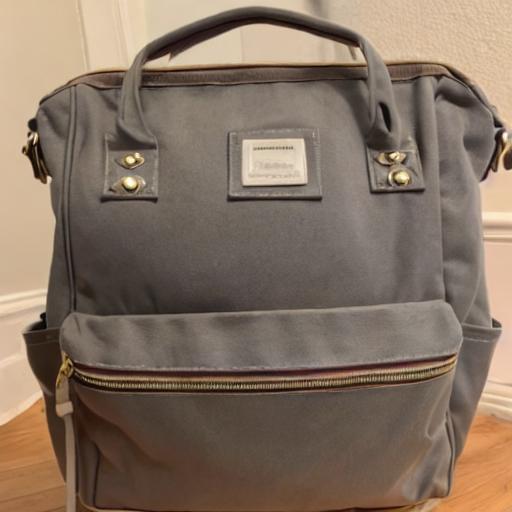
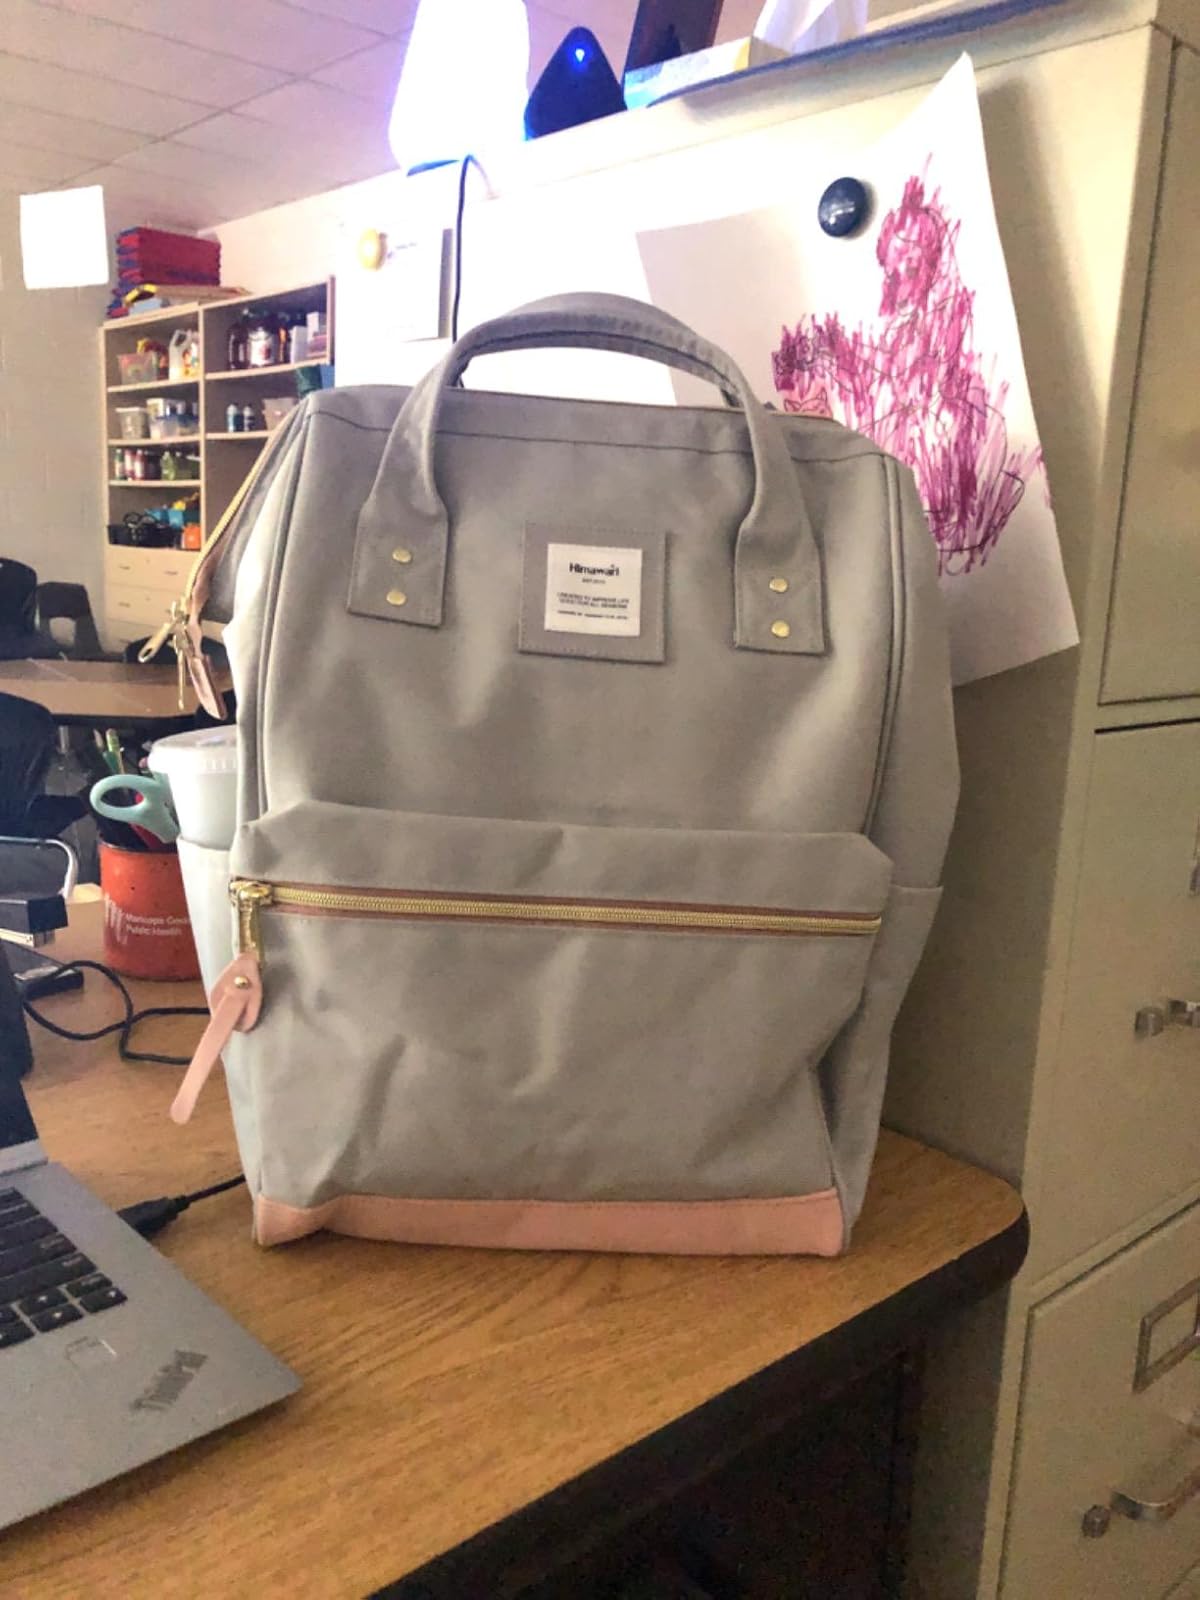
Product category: bag
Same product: no